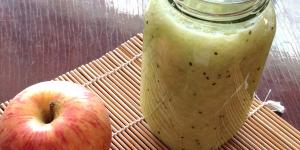
batido de manzana y pera